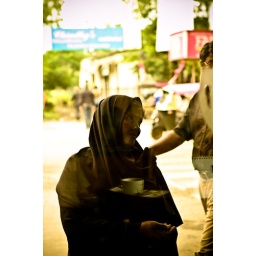
An expensive cup of coffee reflected in the glass window and a beggar who can barely afford a meal a day.